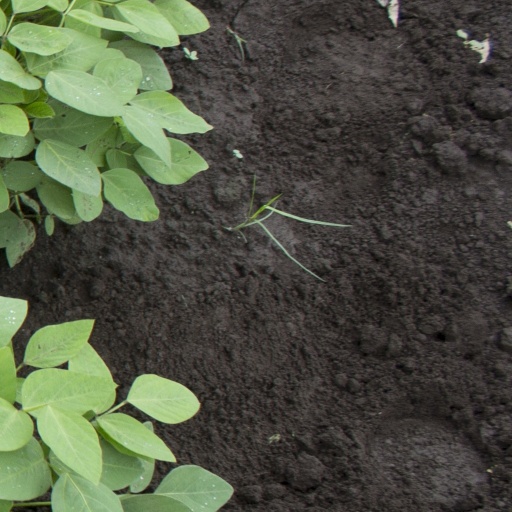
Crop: soybean